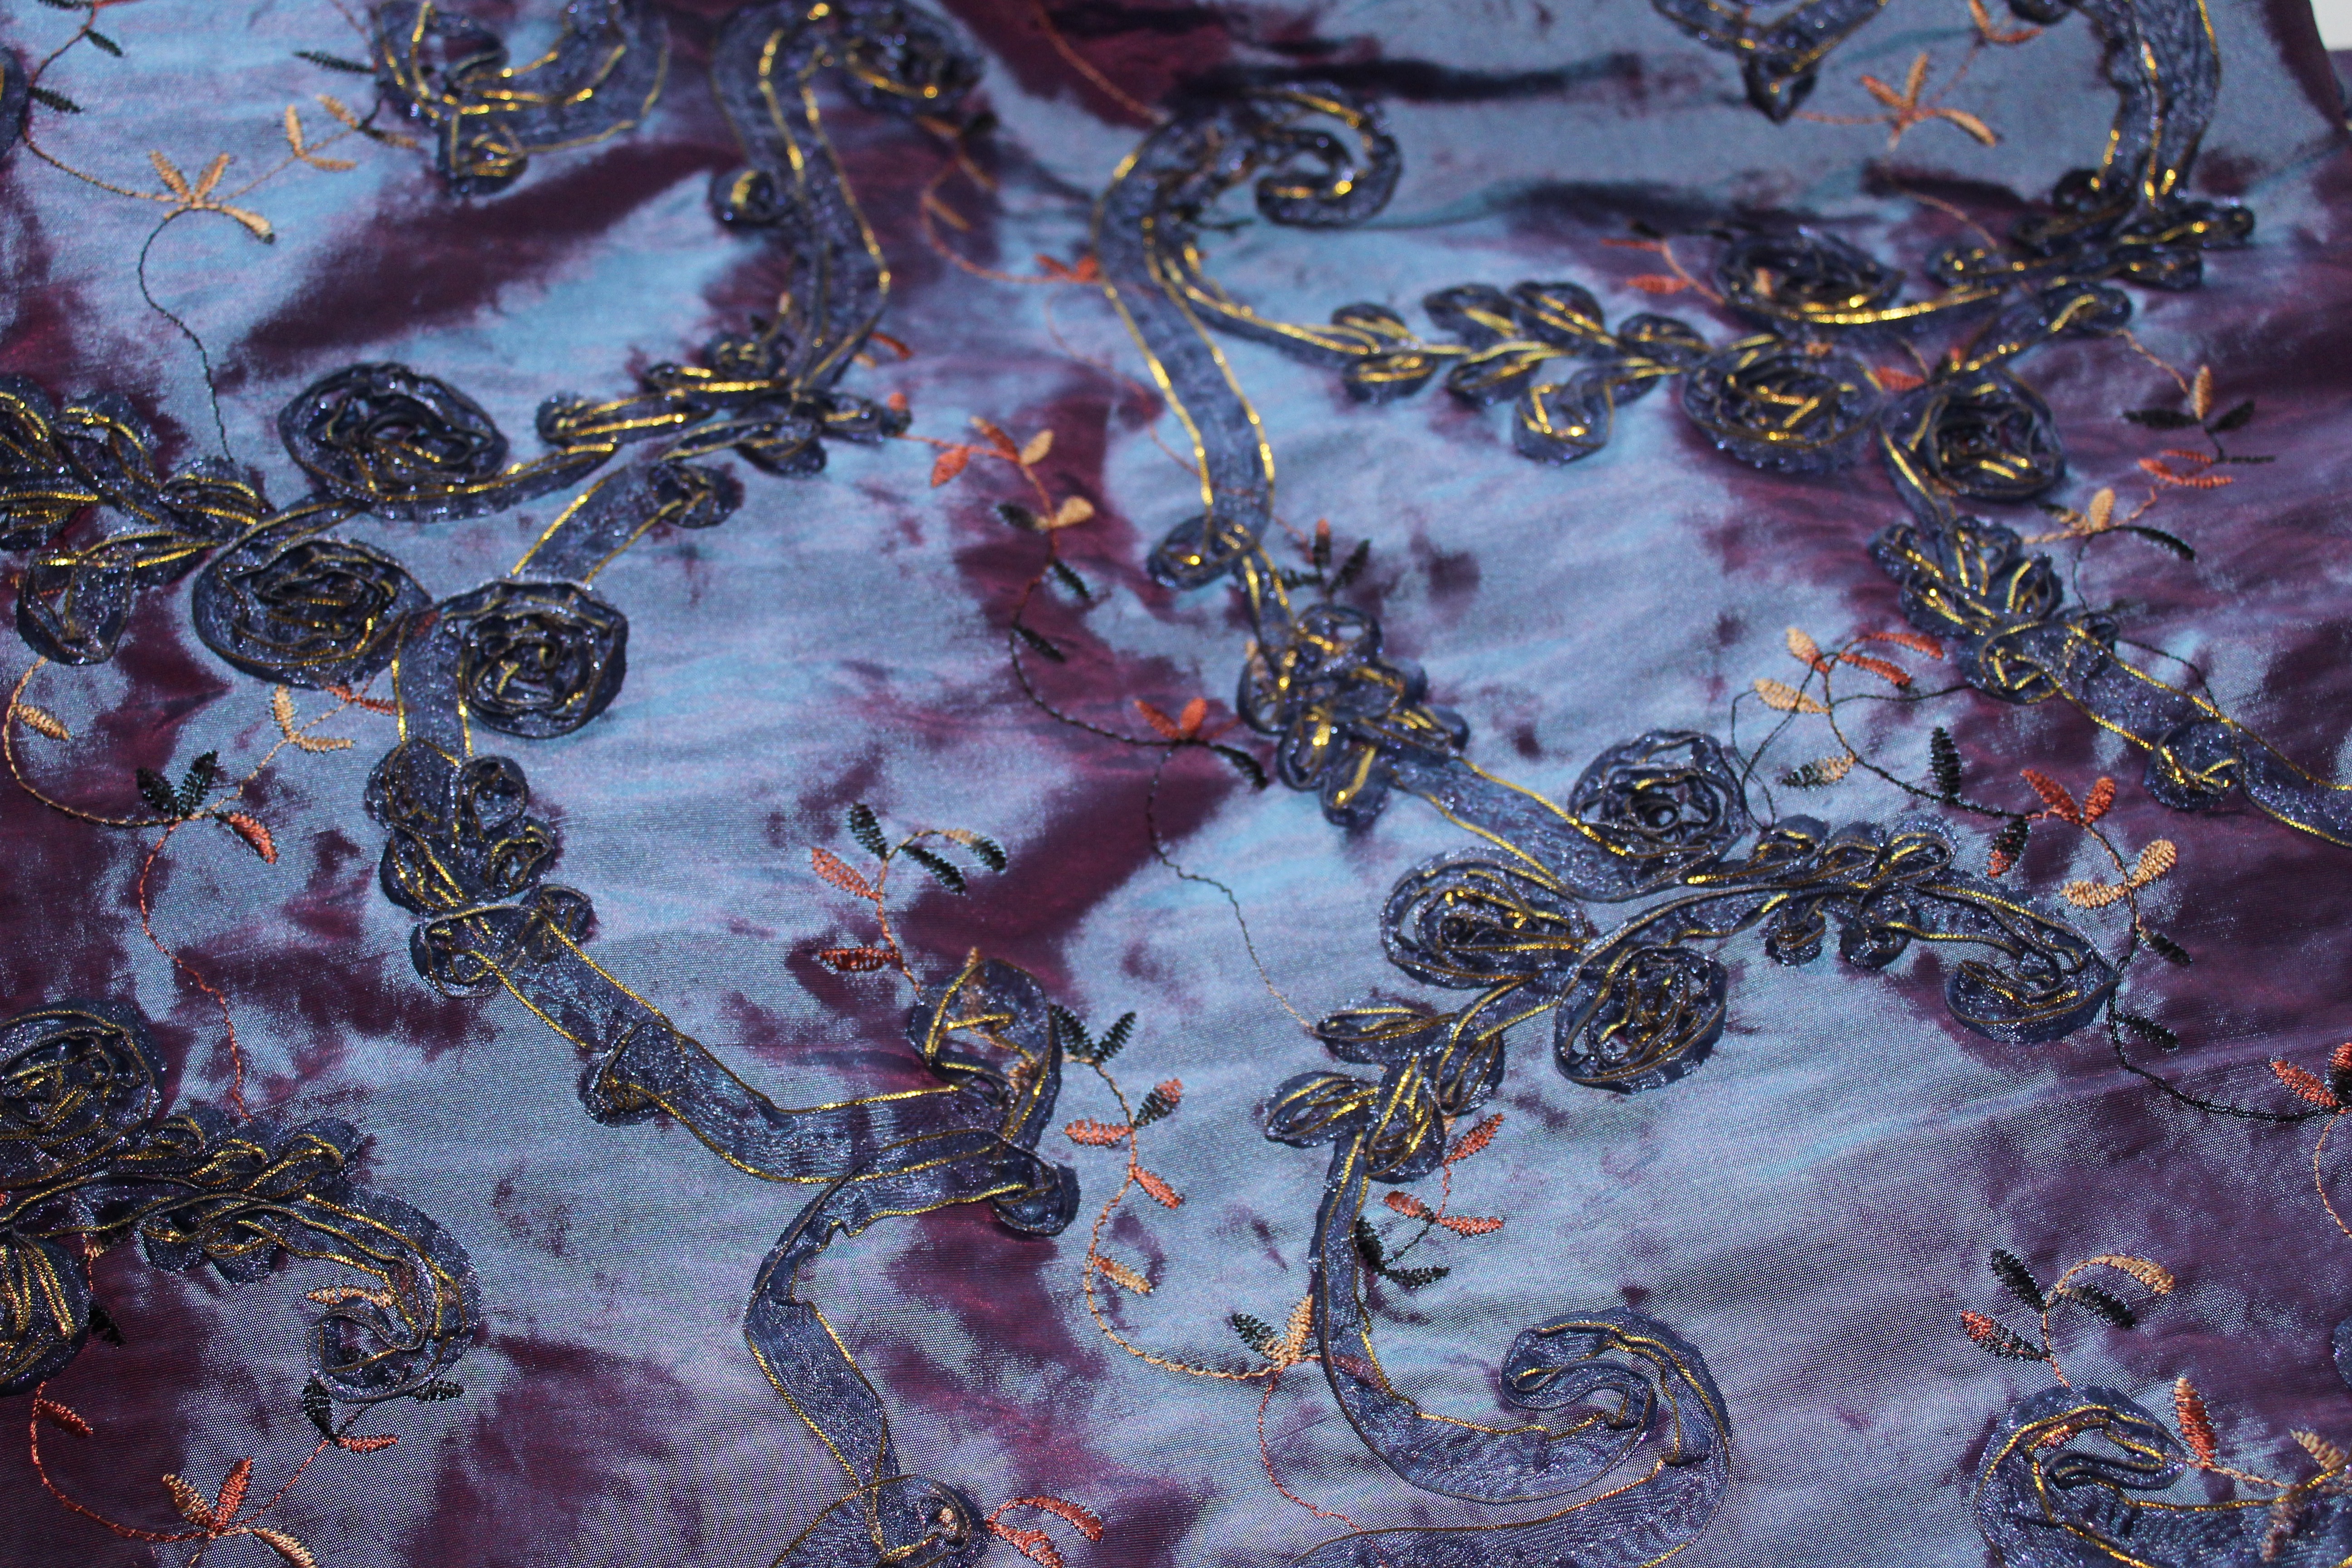
structure, pattern, material, painting, fabric, textile, art, background, tapestry, tissue, mythology, blaut ne